Making Waves (TV series)

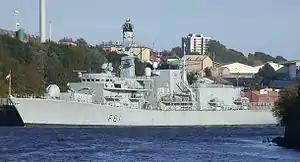
appeared in the opening scenes of episode one as HMS "Wessex", sister ship of HMS "Suffolk".

The series producers scouted Portsmouth in 2002 for ship locations. Potential main settings and were put aside in favour of HMS "Grafton" and filming commenced on 24 March 2003 with 30 actors and 60 crew moving onto the ship for the shoot. Alex Ferns arrived two days earlier than the rest of the cast to settle in, and made a trip to Yeovilton to meet Harrier pilots, while Emily Hamilton prepared for her role by shadowing Vanessa Spiller, XO of . The series was directed by Matthew Evans and Nigel Douglas and was shot on digital DV cameras. The production staff filmed approximately three hours of footage on every 12-hour day, editing it using Avid systems in the production offices at the naval base.